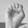
ASL letter: E